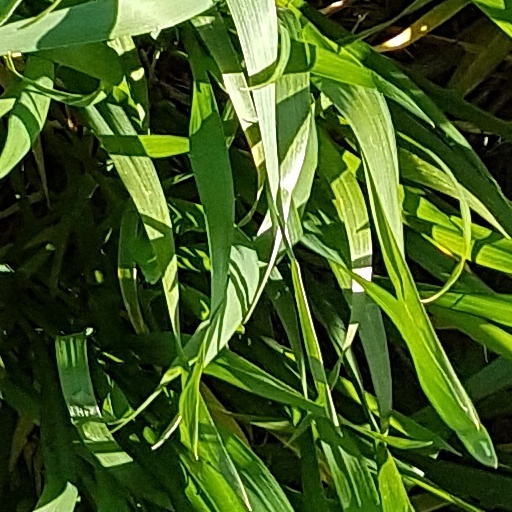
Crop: wheat